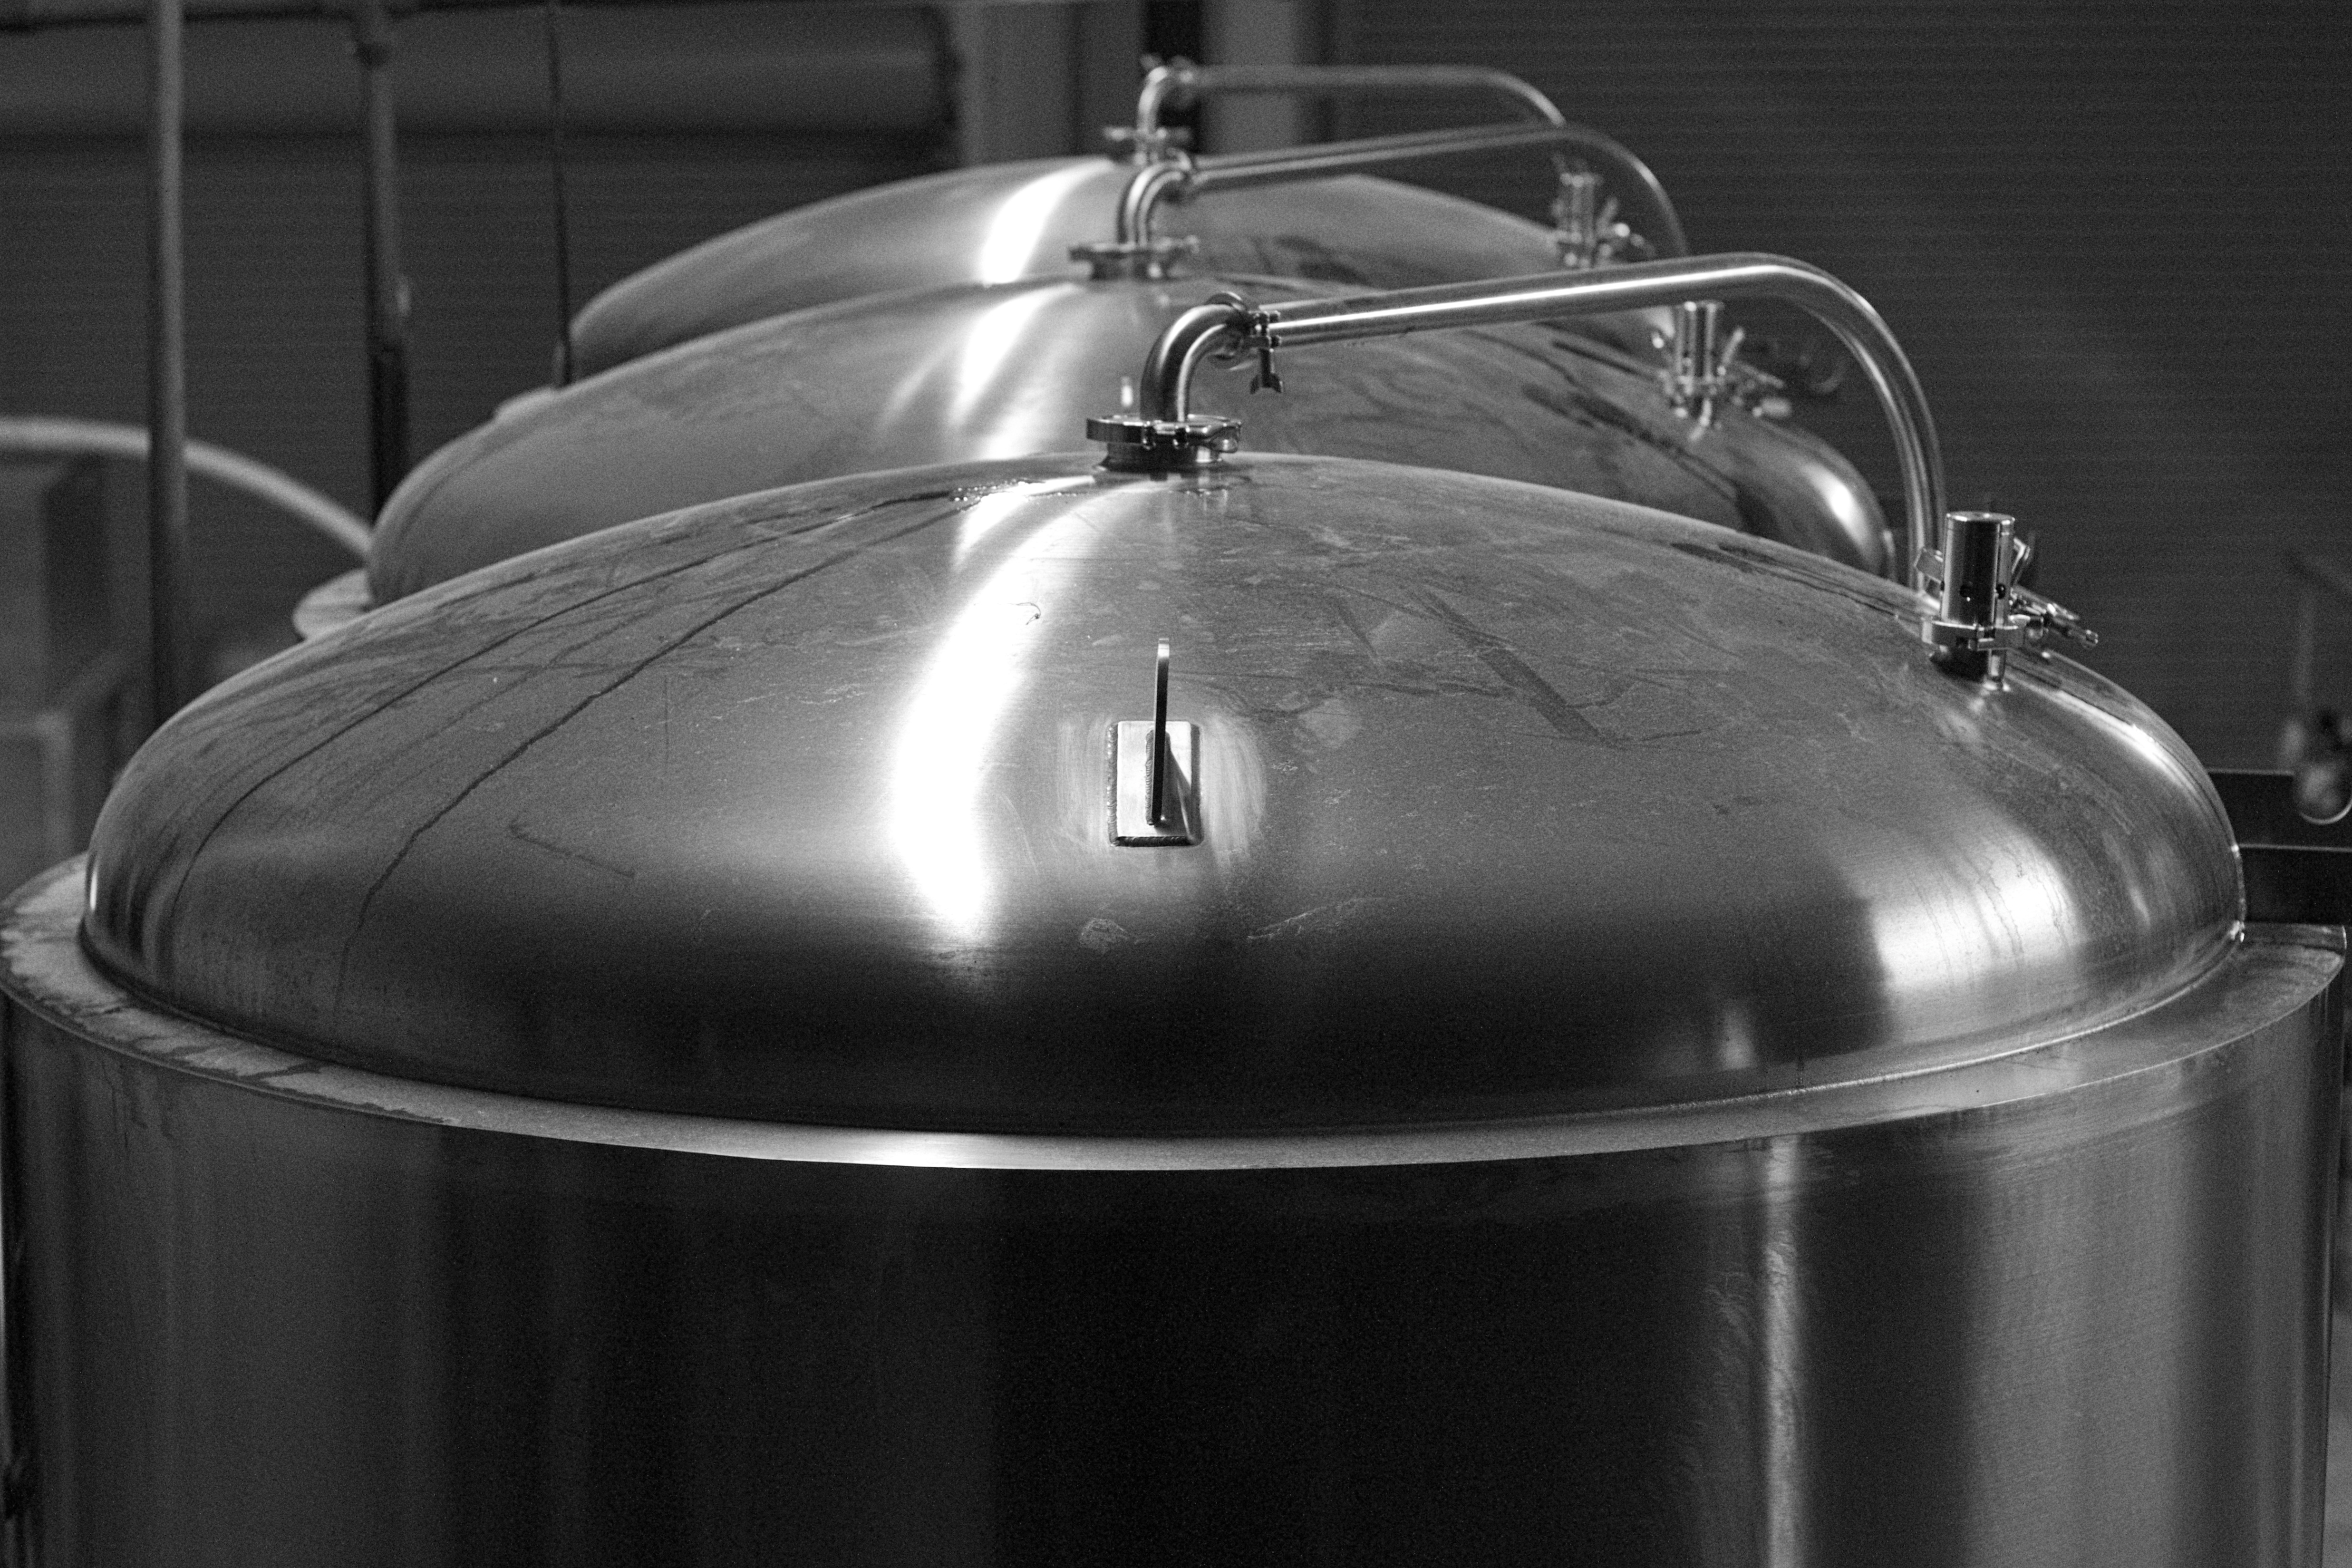
black and white, wheel, black, monochrome, lighting, 2014365, thatbrewery, monochrome photography, man made object, storage tank